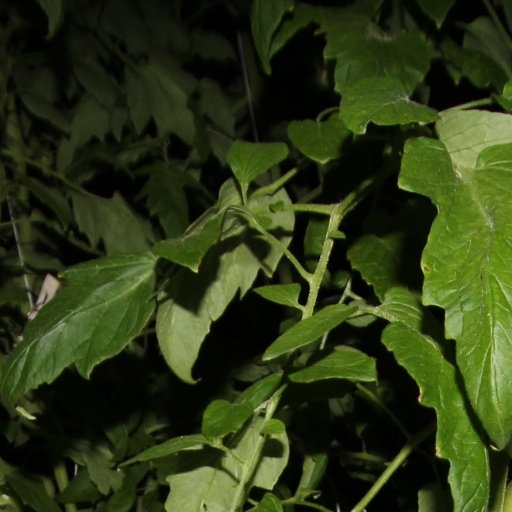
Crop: tomato